The Devil Commands

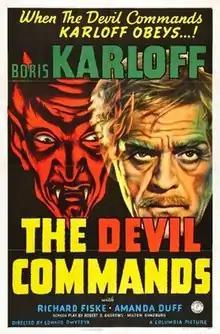
Theatrical poster

The Devil Commands is a 1941 American horror film directed by Edward Dmytryk and starring Boris Karloff, Amanda Duff and Richard Fiske. The working title of the film was "The Devil Said No". In it, a man obsessed with contacting his dead wife falls in with a sinister phony medium. "The Devil Commands" is one of the many films from the 1930s and 1940s in which Karloff was cast as a mad scientist with a good heart. It was one of the last in line of the low-budget horror films that were produced before Universal Studios' "The Wolf Man". The story was adapted from the novel "The Edge of Running Water" by William Sloane.